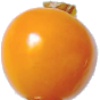
Label: Physalis 1